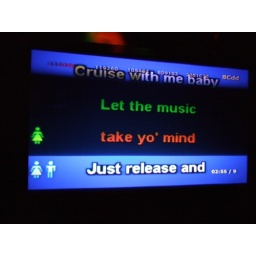
I like the little people instead of green and red words in Twn KTV